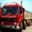
Label: truck